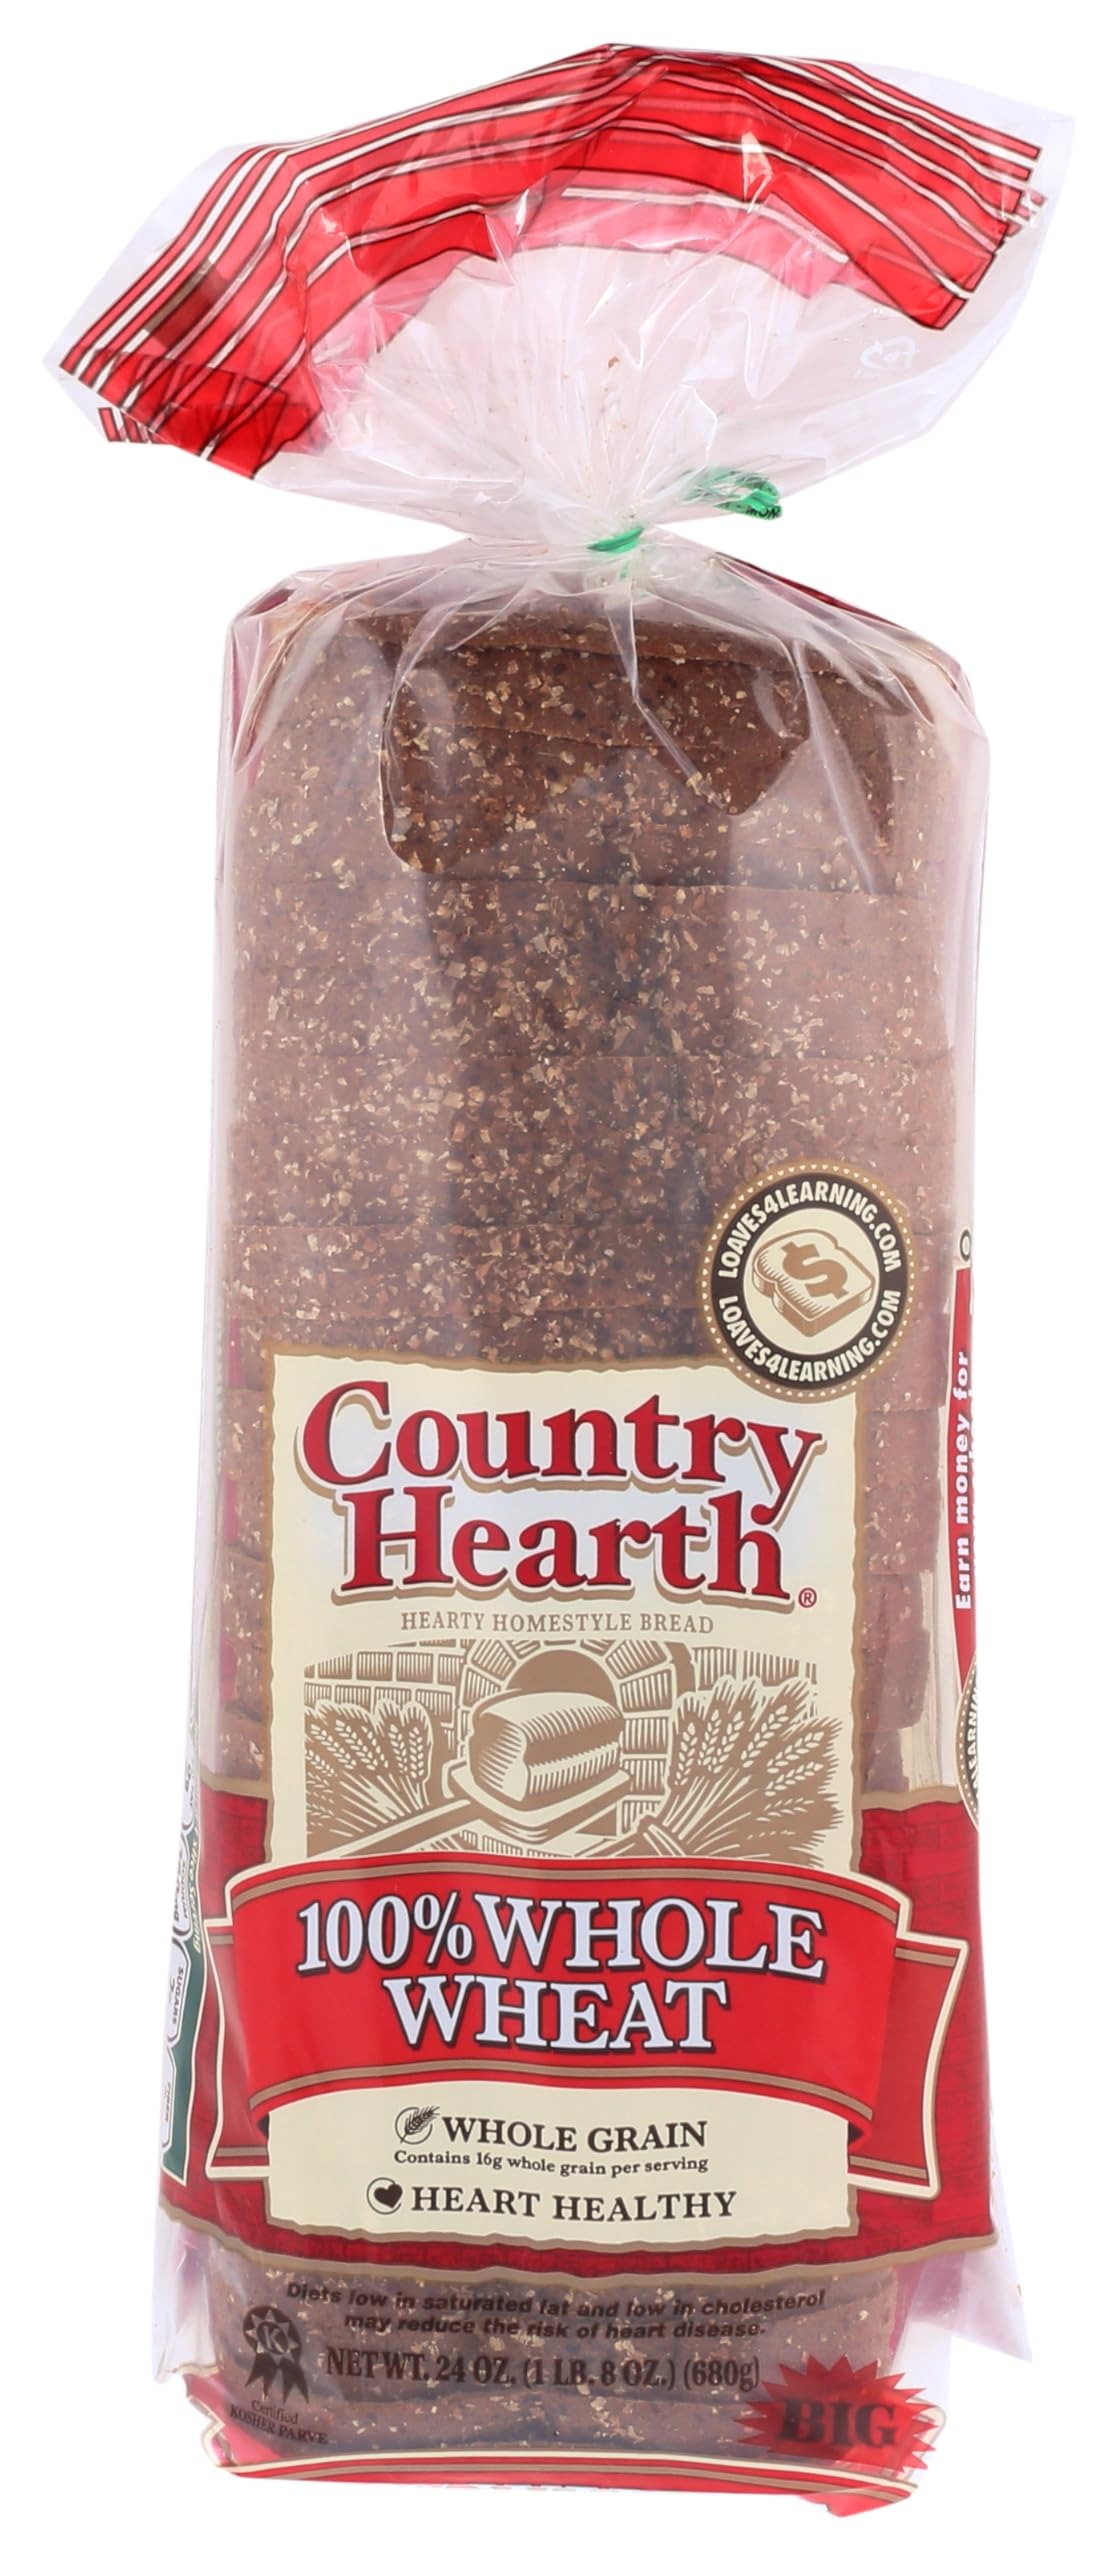
Item Name: Country Health 100% Whole Wheat Bread, 24 oz
Value: 24.0
Unit: Fl Oz

Price: 4.29